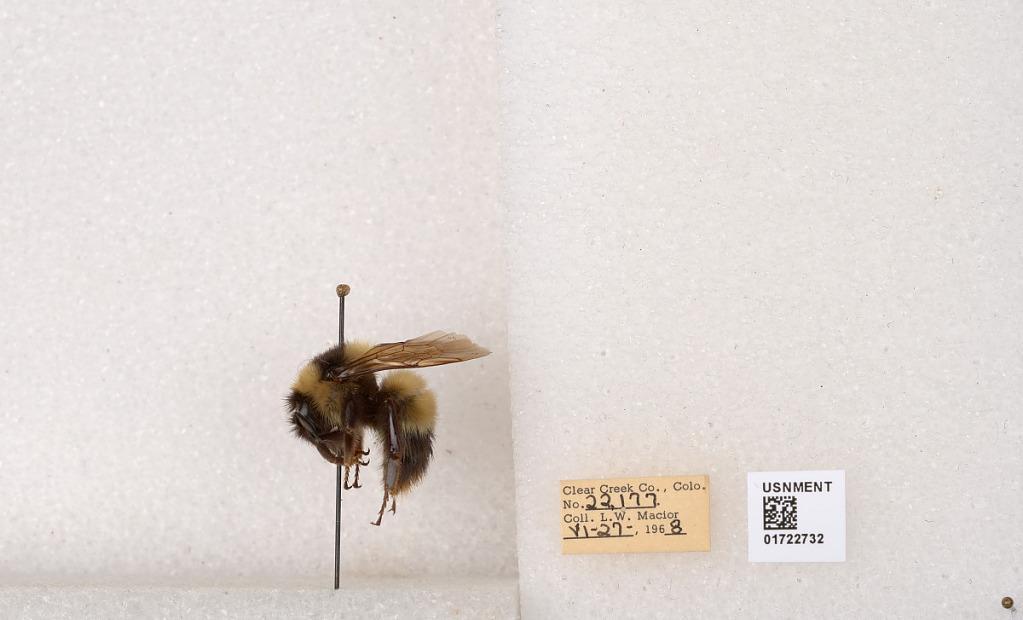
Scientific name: Bombus kirbyellus
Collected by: L. Macior
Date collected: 1968-6-27
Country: United States
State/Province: Colorado
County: Clear Creek
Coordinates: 39.6891, -105.644